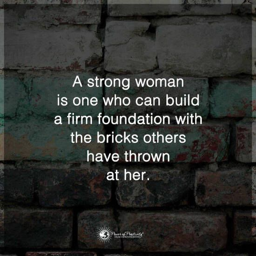
a strong woman is one who can build a firm foundation with the bricks others have thrown at her .